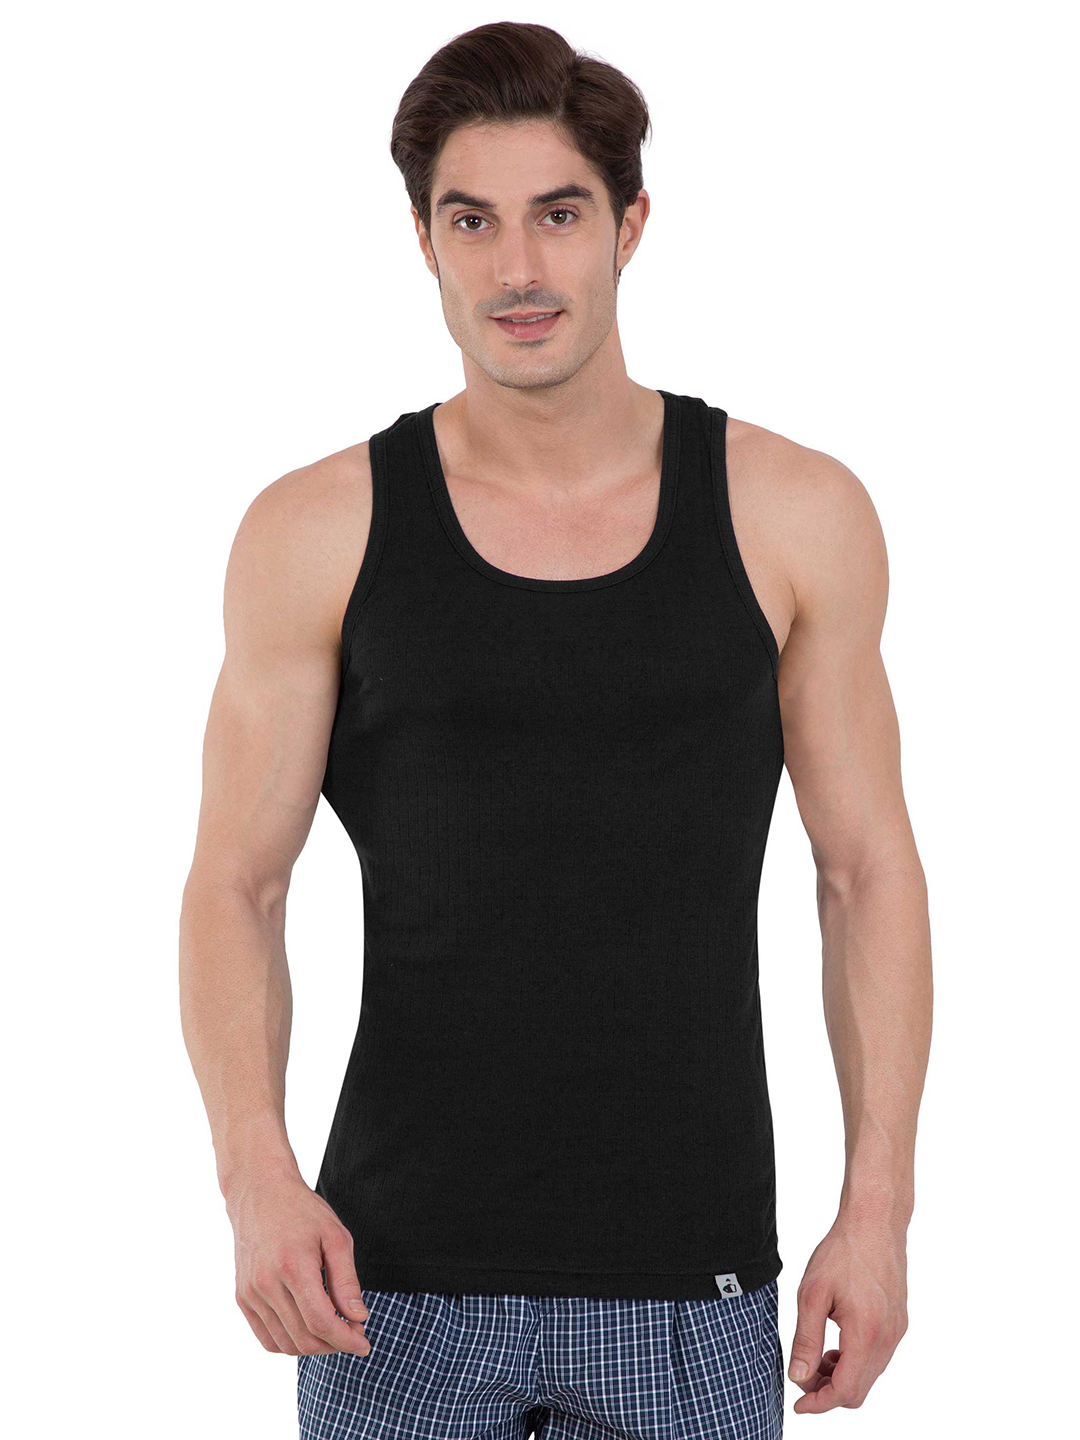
Jockey 24 x 7 Men Black Innerwear Vest 9922
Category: Apparel / Innerwear / Innerwear Vests
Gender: Men
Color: Black
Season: Summer 2018
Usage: Casual